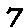
Label: 7